Gian Antonio Lazier

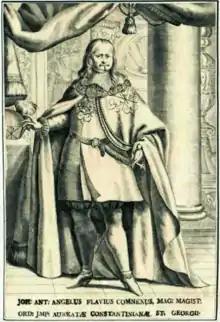
Another contemporary woodcut portrait depicting Lazier

Farnese's investigation and propaganda did not succeed in immediately discrediting Lazier. Some third-party writings concerning the Constantinian Order written as late as 1733 still refer to the ongoing dispute between Farnese and Lazier, as if the two claimants both held legitimate claims to the position of grand master. In 1725, the Holy Roman Empire and Spain forged a peace through the treaties of the Peace of Vienna. Imperial support and recognition of Lazier appears to have faded away around this time, perhaps partly due to Lazier's forgeries being exposed. Imperial support appears to have been fully gone by 1735; some sources suggest that Charles in that year bestowed the position of grand master of the Constantinian Order upon Radu Cantacuzino, who claimed descent from the Byzantine Kantakouzenos family. Radu Cantacuzino, who used the full Latinized name "Ioannes Rodolphus Contacuzenus Angelus Flavius Comnenus", was a forger similar to Lazier and he had claimed Byzantine ancestry and dignity for several years prior to receiving Charles' recognition.